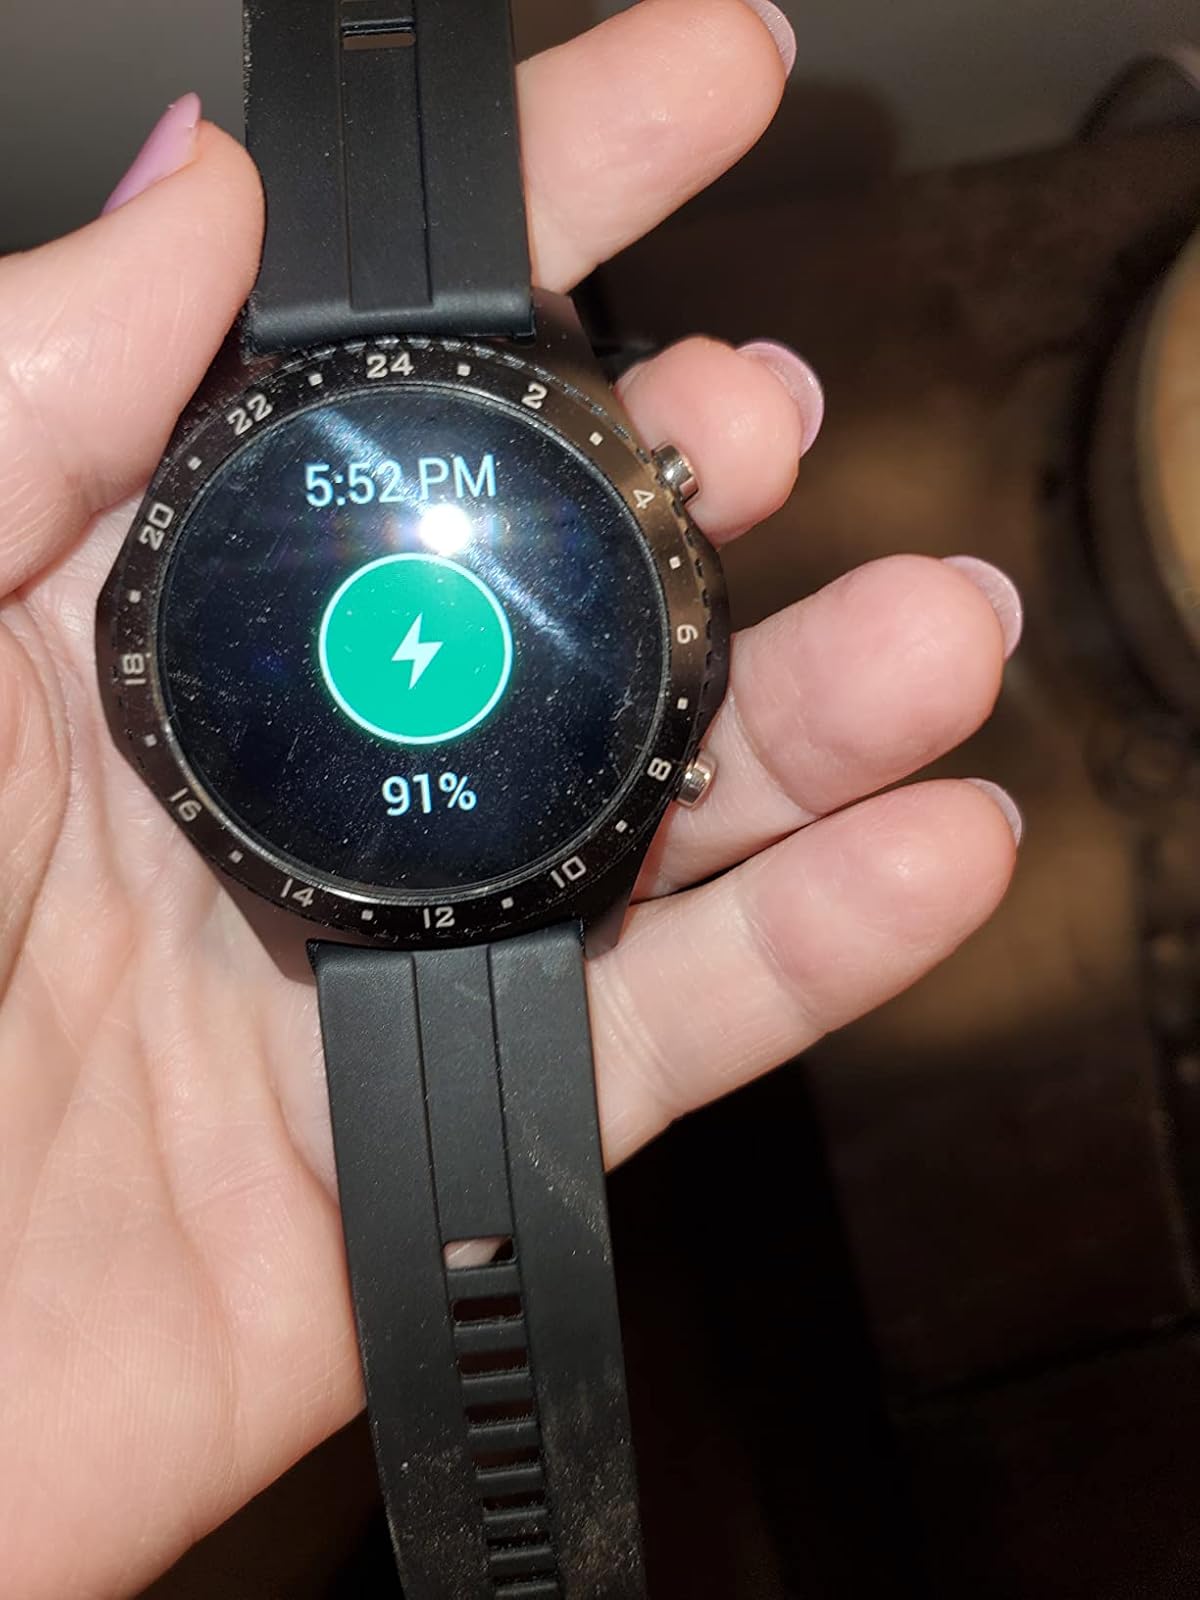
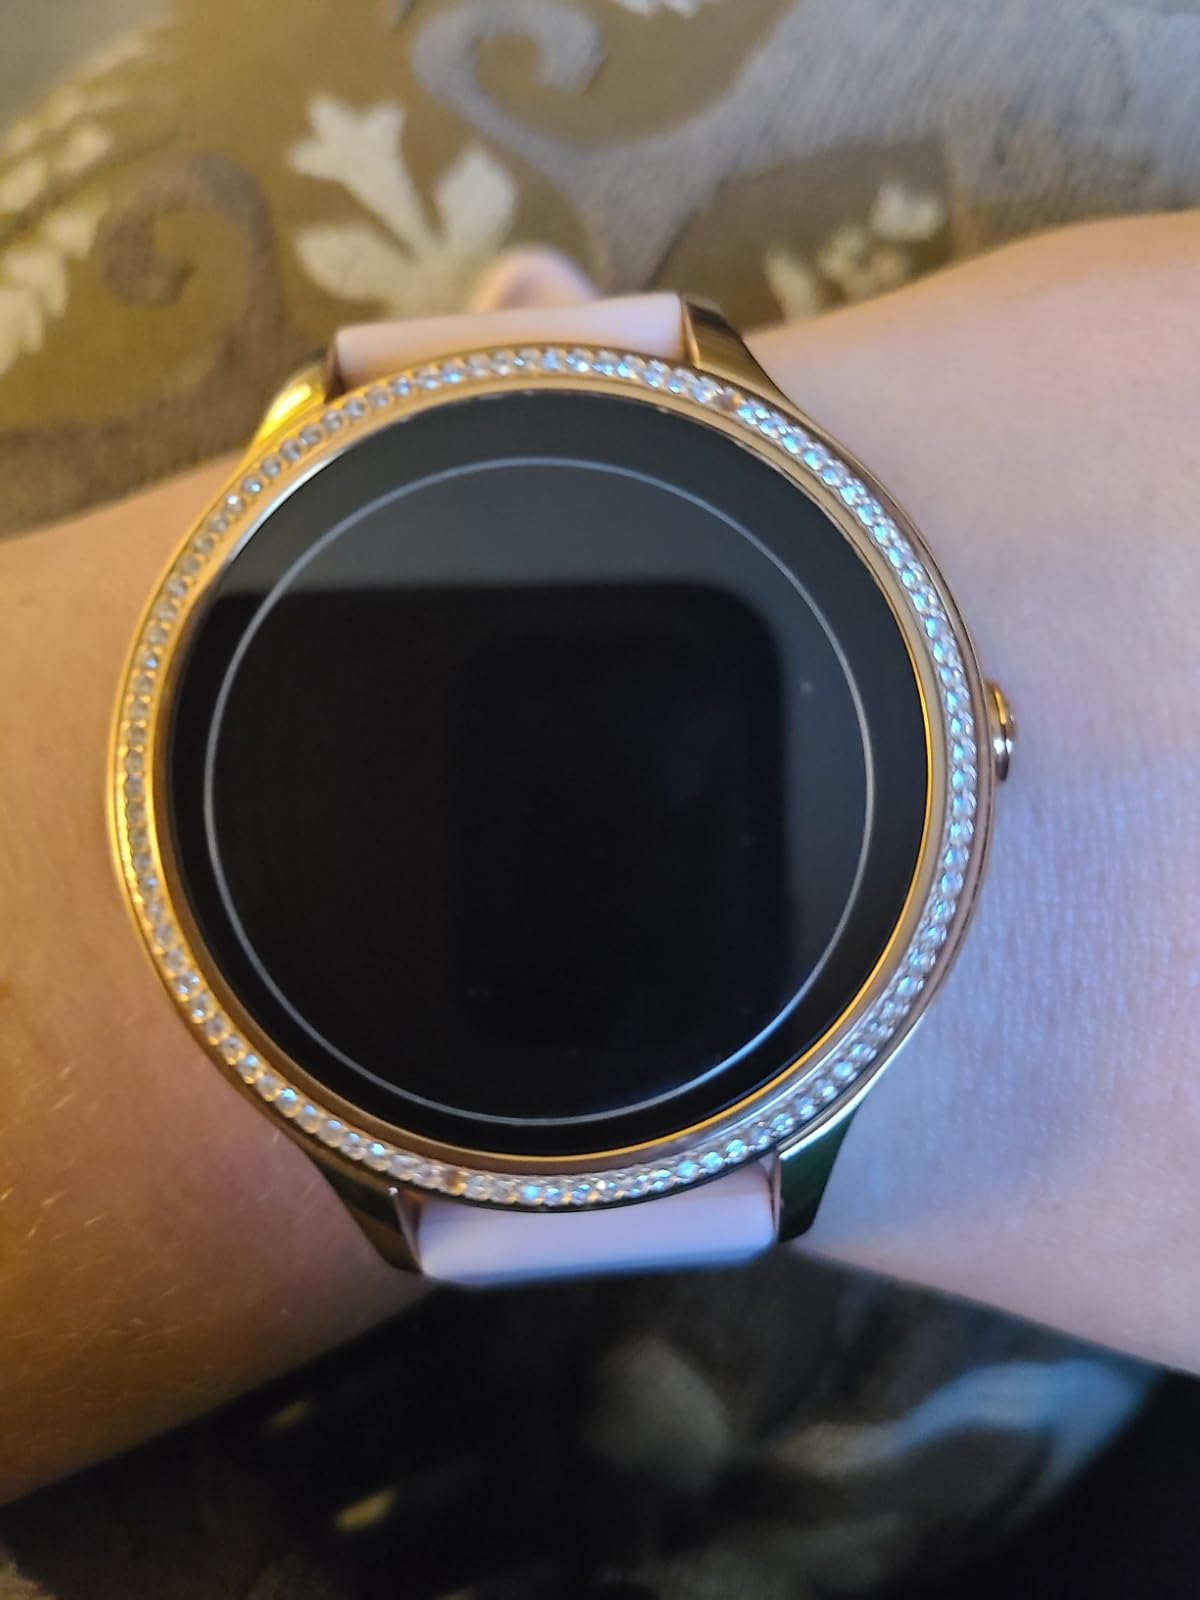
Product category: smartwatch
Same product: no